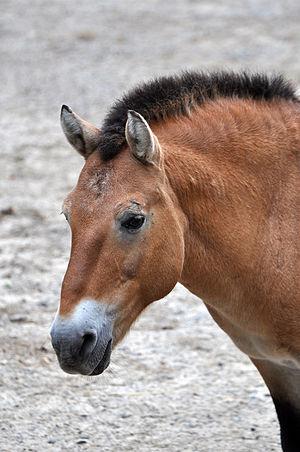
Le cheval de Przewalski, encore appelé cheval de Prjevalski ou takh en mongol, est une espèce ou sous-espèce du cheval. Il est caractérisé par un aspect massif, une grosse tête, une forte encolure et une couleur de robe isabelle, qui rappellent les représentations de l'art préhistorique. Il mesure 1,30 m en moyenne au garrot.